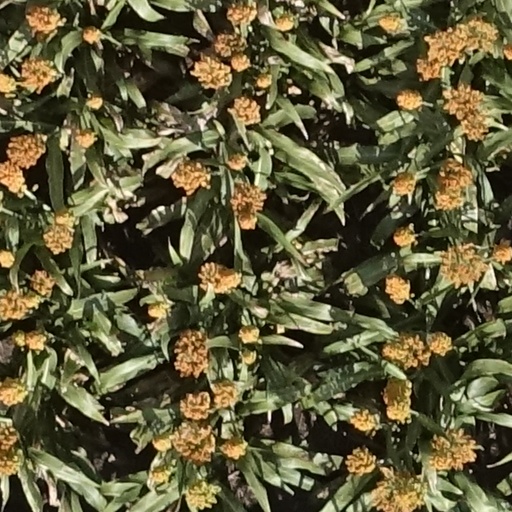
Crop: sorghum